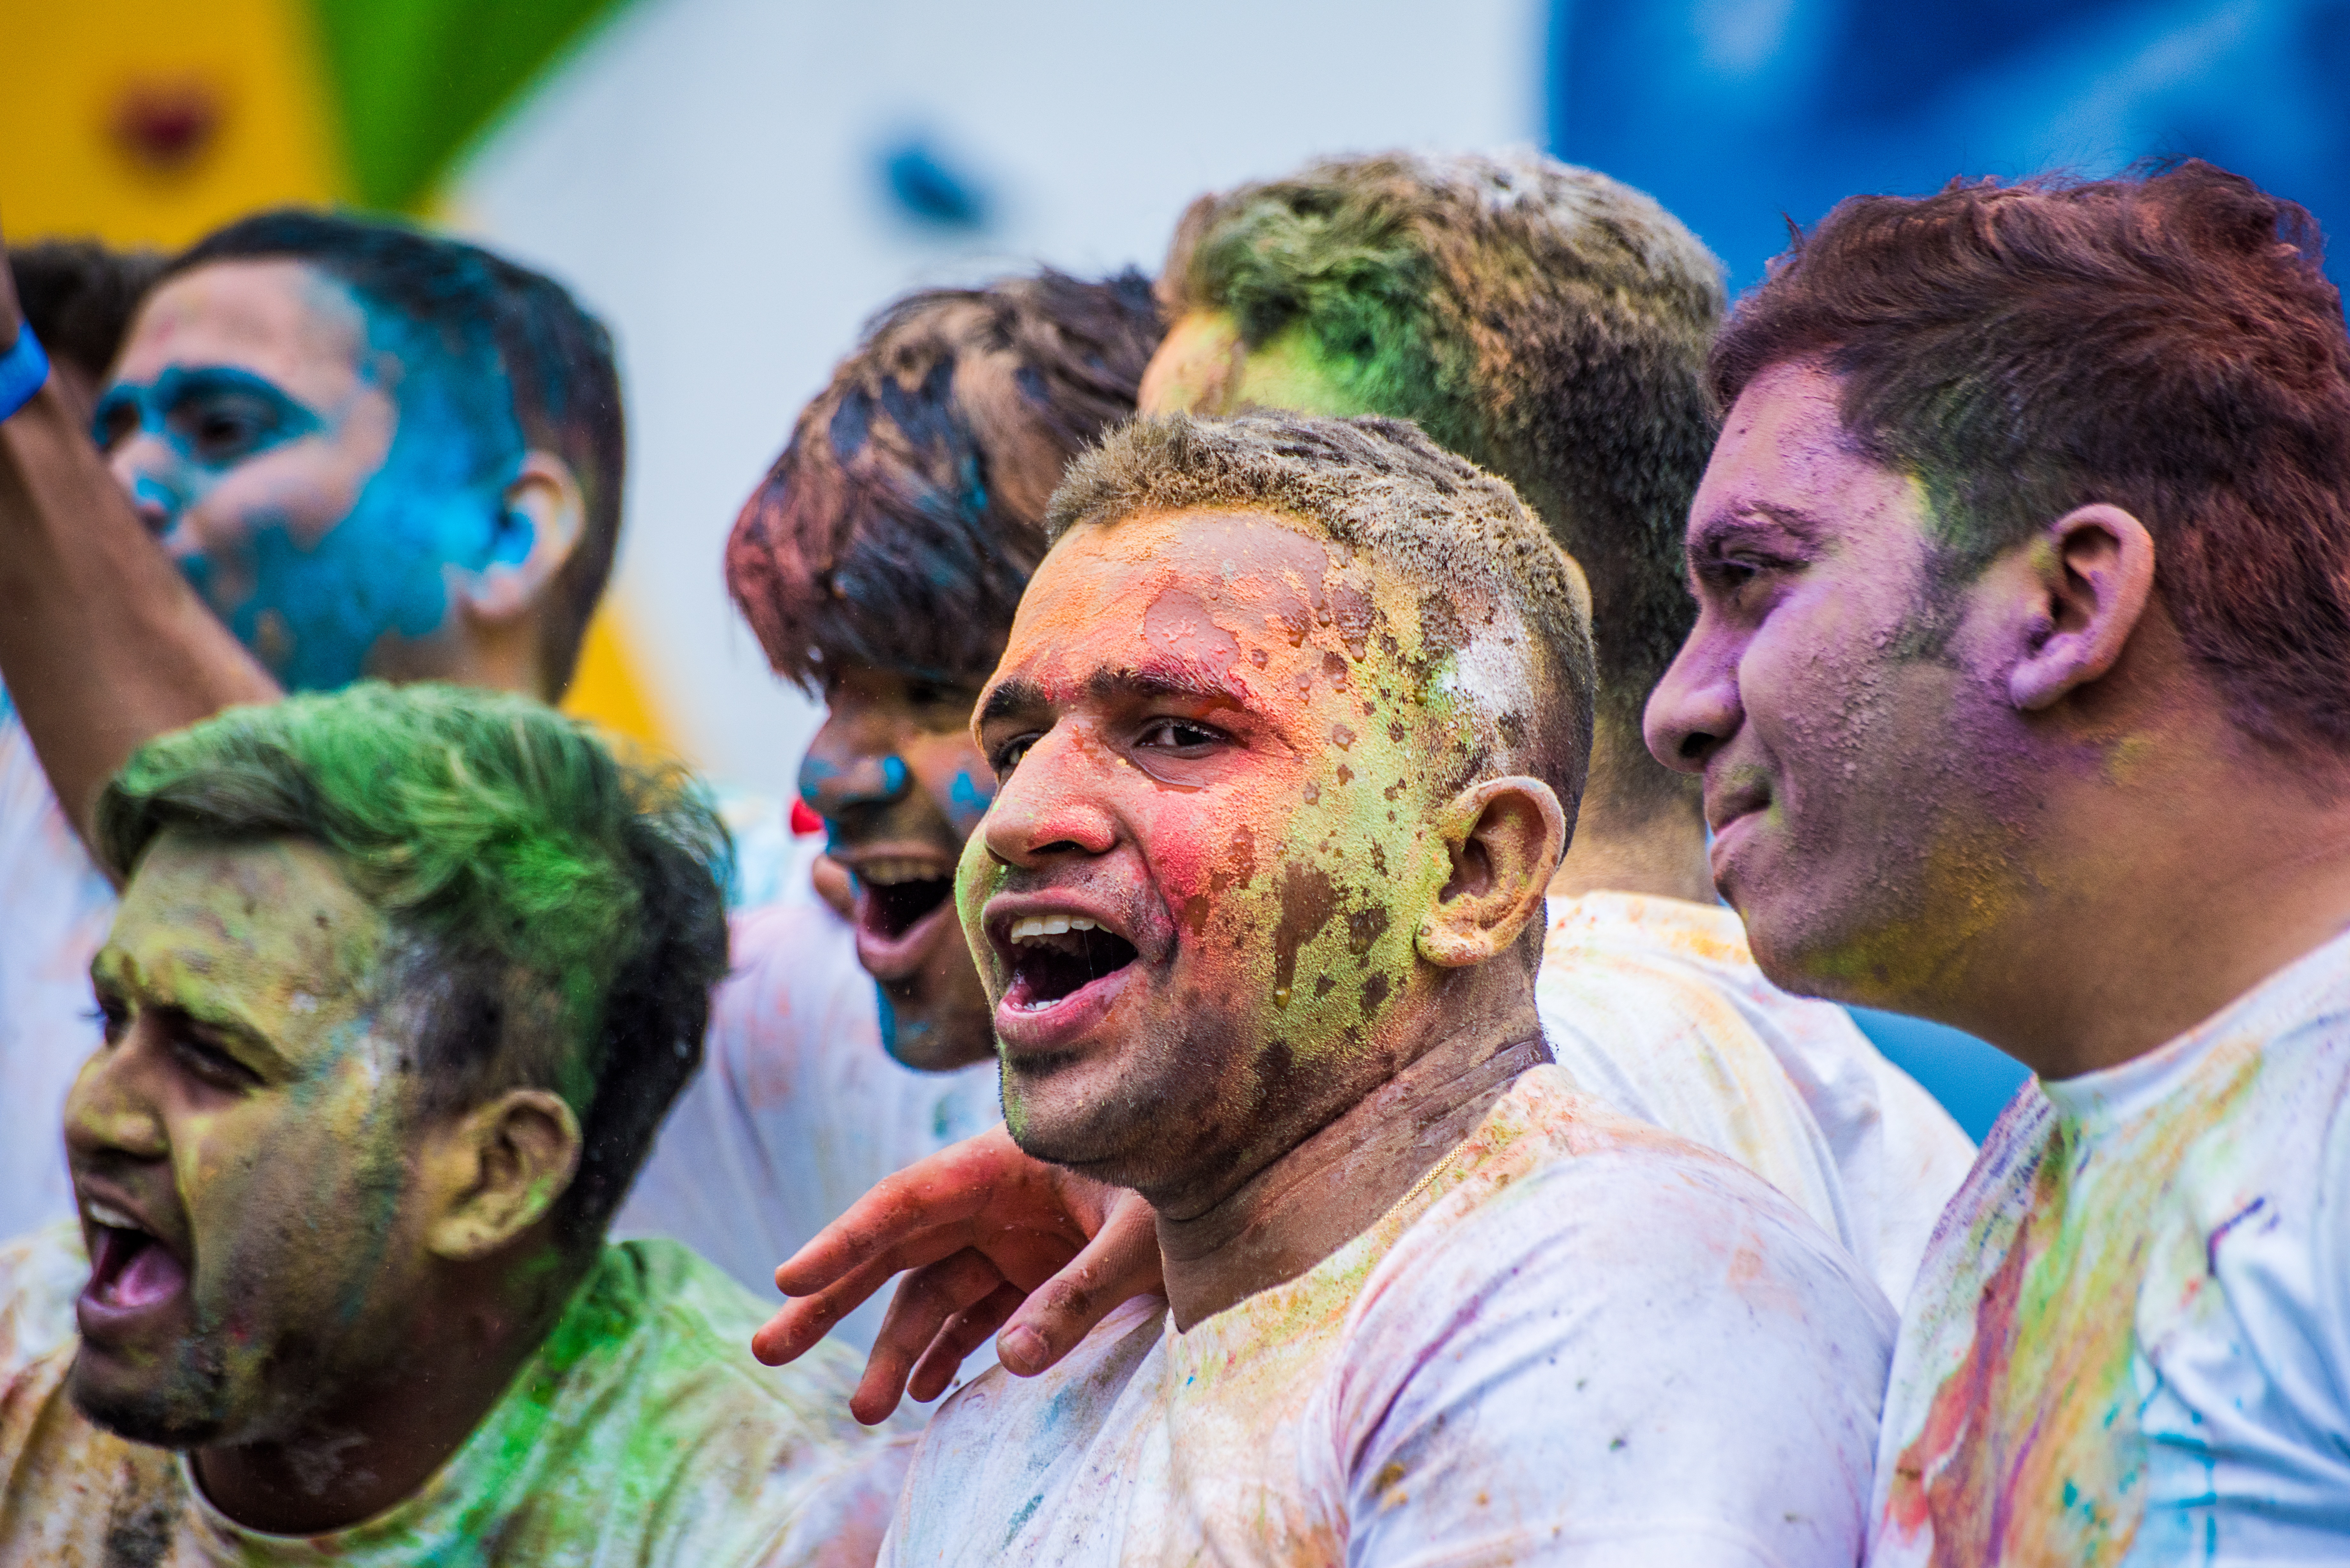
people, carnival, color, kids, festival, india, dusting, festival of colors, dongguan